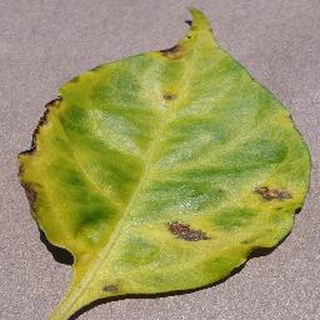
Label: bell_pepper_bacterial_spot